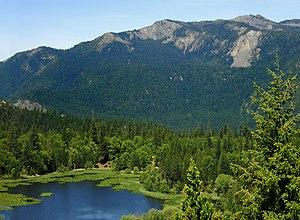
La forêt nationale de Mendocino, en anglais Mendocino National Forest, est une forêt nationale américaine dans le nord de la Californie. Couvrant 3 696 km², elle s'étend dans les comtés de Colusa, Glenn, Lake, Mendocino, Tehama et Trinity. Créée en 1907, l'aire protégée est gérée par le Service des forêts des États-Unis.